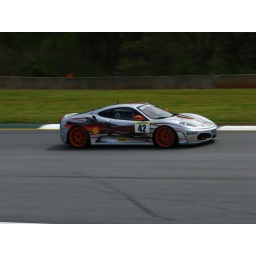
One of the best looking cars in the field of about 20.